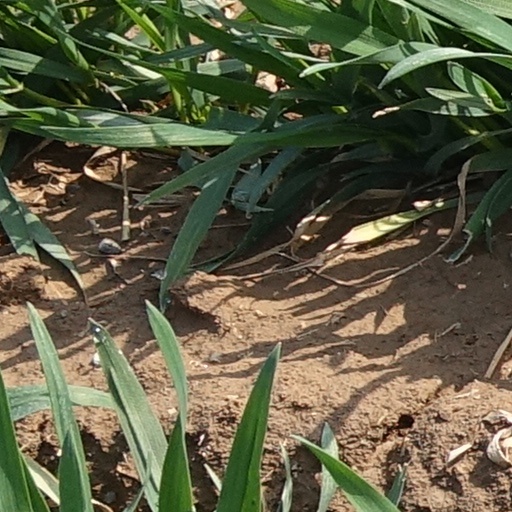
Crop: wheat